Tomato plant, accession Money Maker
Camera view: vertical (180 deg); turntable rotation: 90 degrees
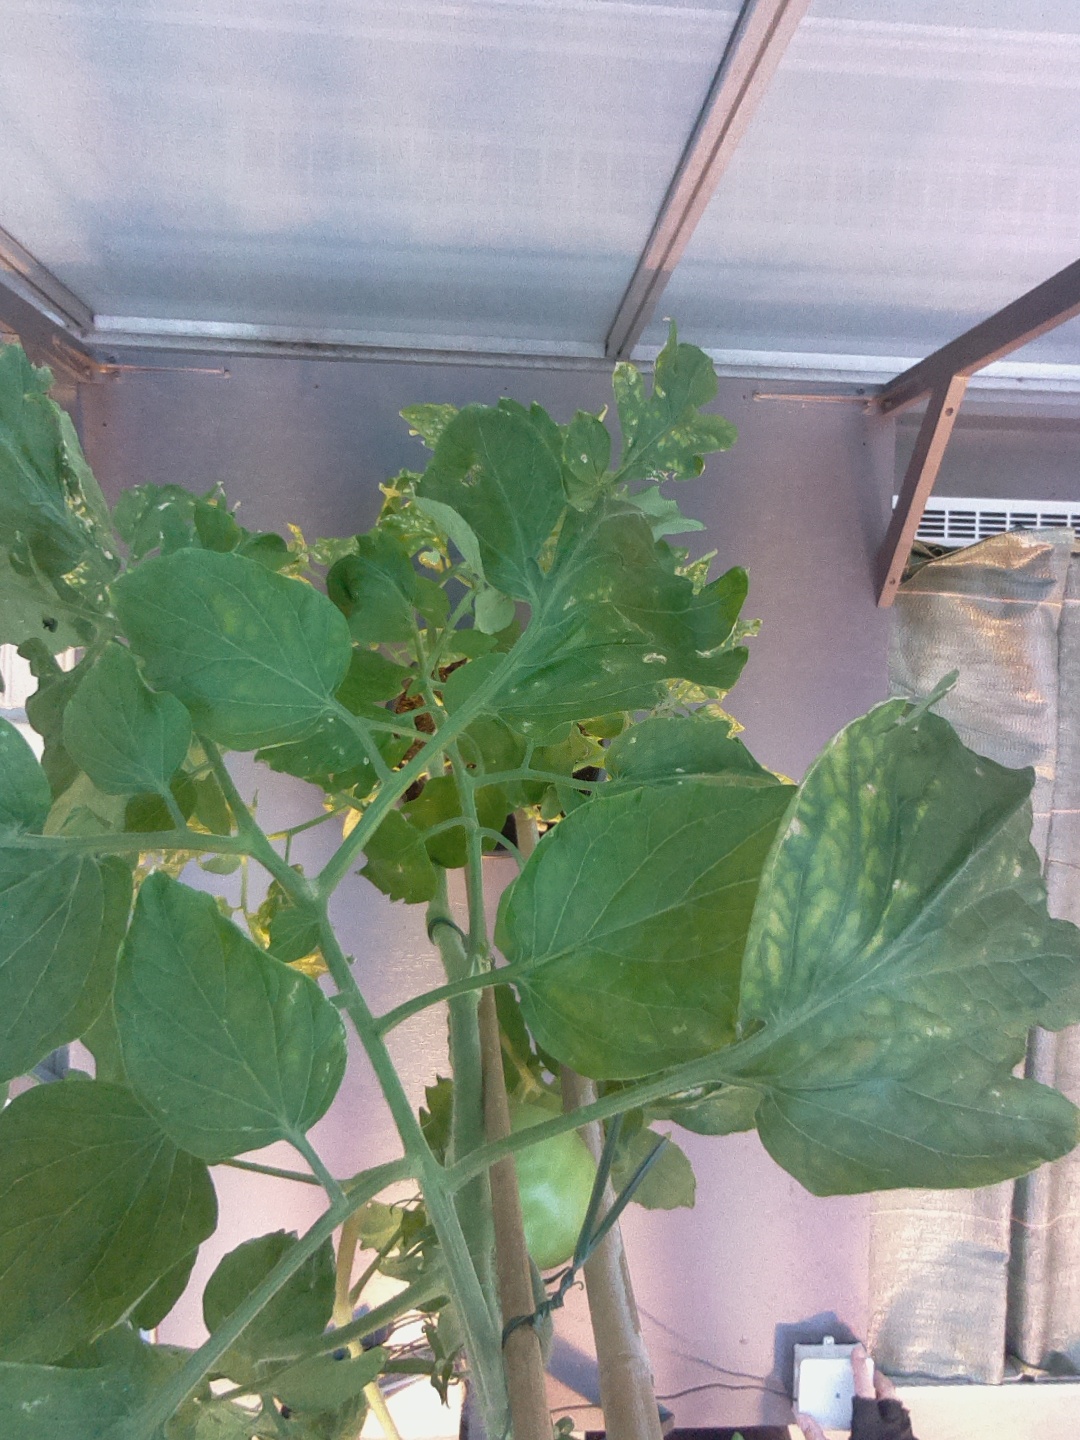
BBCH growth stage 74: 40%-50% of final fruit size